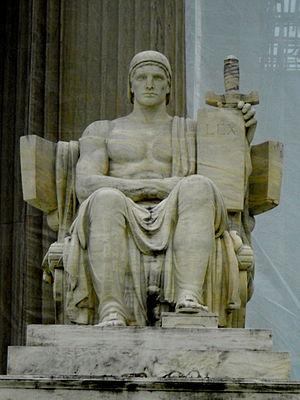
La ville de Washington compte de nombreuses sculptures en plein air. La Smithsonian Institution en compte près de 900 dans son inventaire. En plus des plus célèbres monuments et mémoriaux de la capitale, de nombreuses personnalités reconnues comme des héros nationaux ont été honorées, à titre posthume, une statue les représentant dans un parc ou une place publique. Certains de ces personnages de l'histoire américaine sont représentés plusieurs fois dans la capitale. Abraham Lincoln, par exemple, est représenté par au moins trois sculptures, dont celles au Lincoln Memorial, au Lincoln Park, et à l'ancienne Cour supérieure du district de Columbia. Plusieurs personnalités internationales, telles Mohandas Karamchand Gandhi, ont également été immortalisées par des statues. D'autres figures humaines ne font référence à aucun personnage historique telle par exemple la statue de la Liberté qui ne doit pas être confondue avec la statue de la Liberté à New York, statue allégorique de 19 ½ pieds de haut qui repose au sommet du dôme du Capitole.